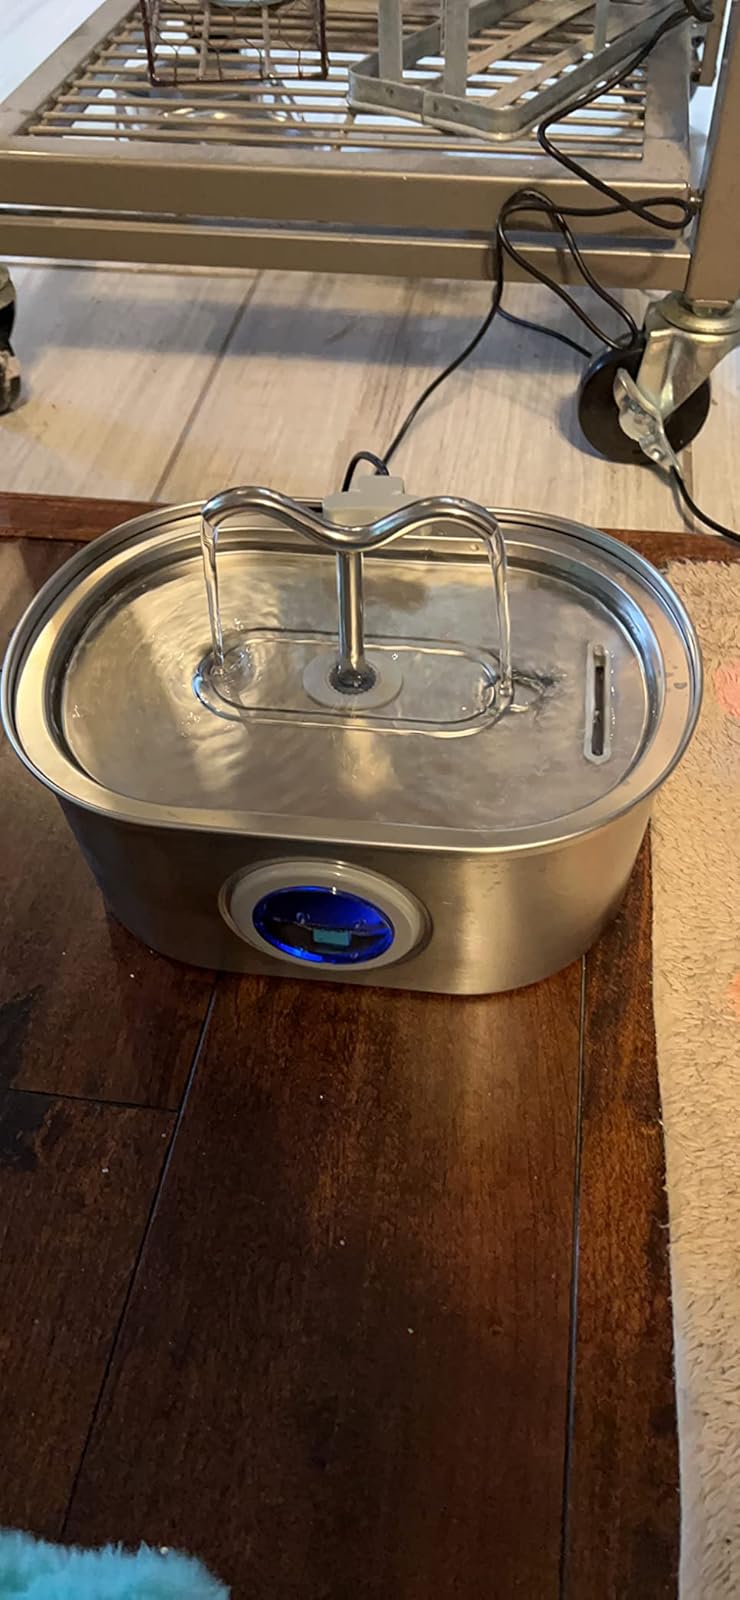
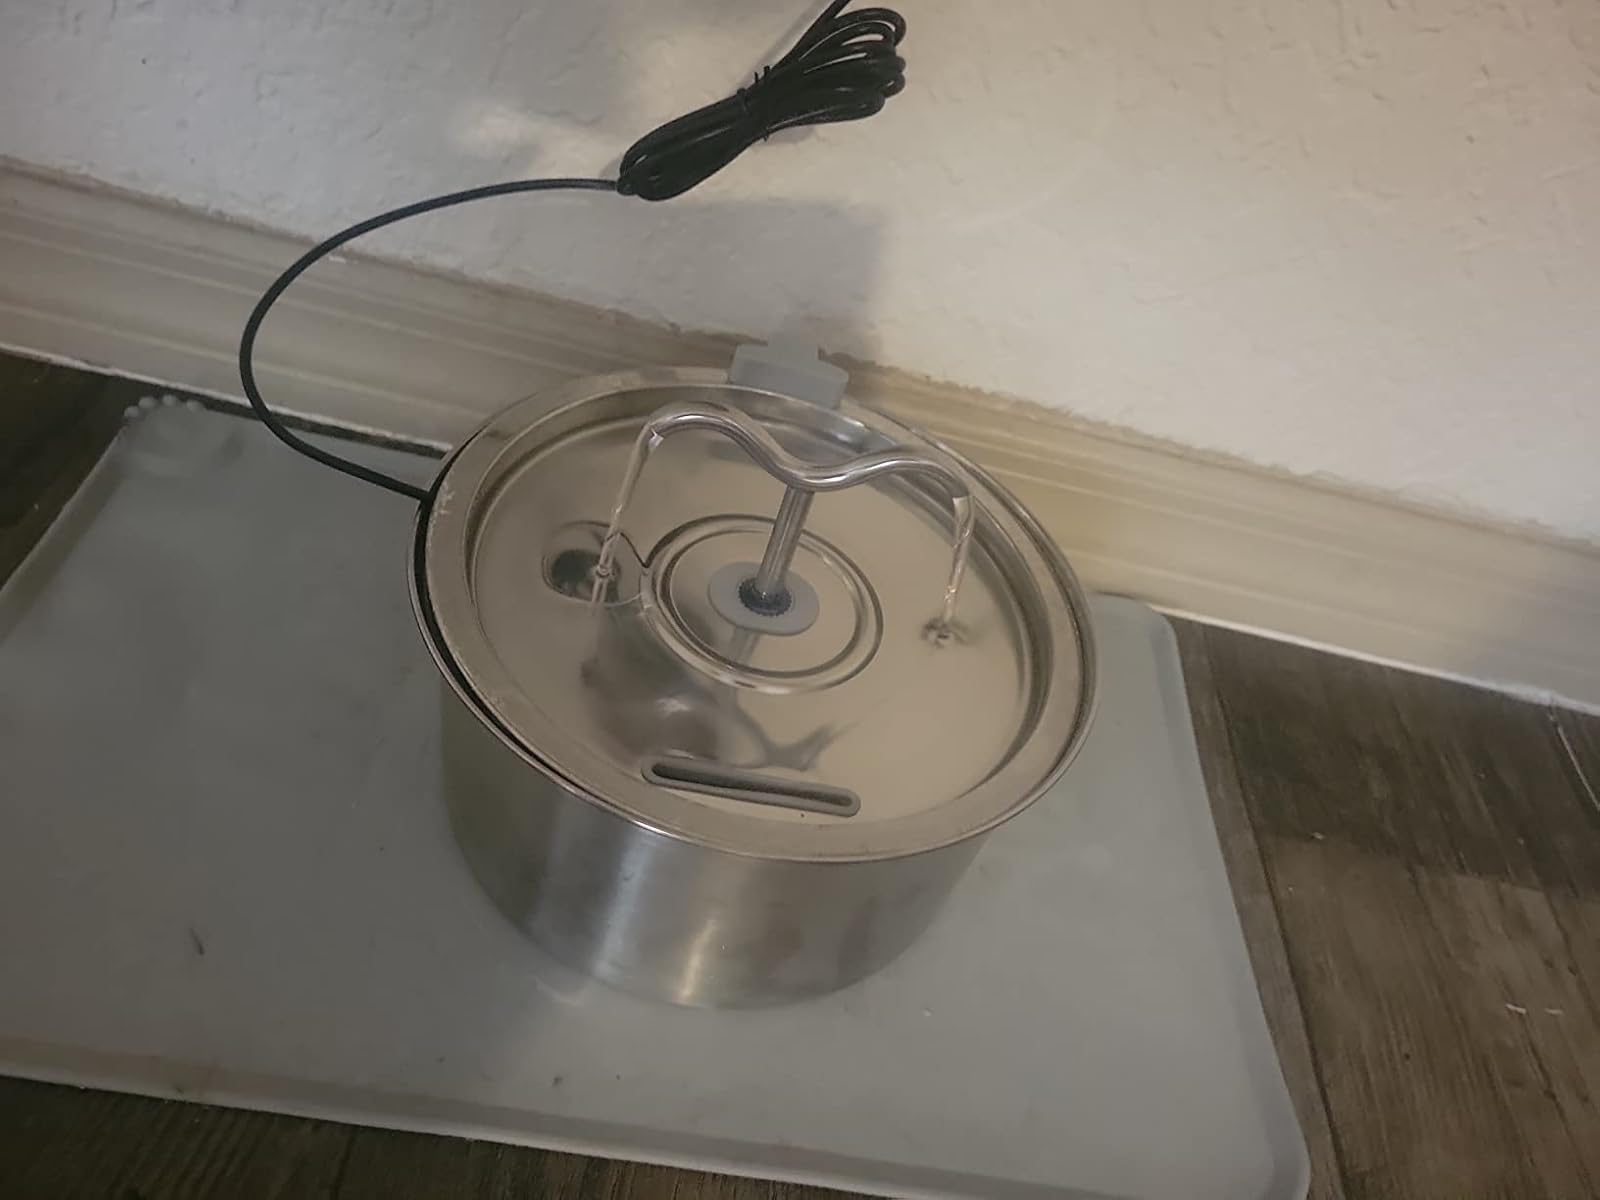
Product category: items_bowl
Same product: no